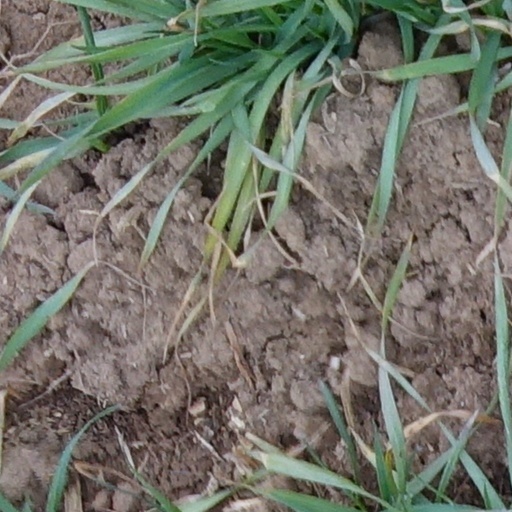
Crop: wheat